Janet Yellen

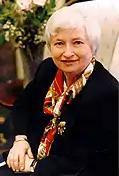
Official photo as CEA chair,

On December 20, 1996, Yellen joined the Clinton administration as chair of President Clinton's Council of Economic Advisers (CEA), replacing Joseph Stiglitz in office. She was reluctant to leave the Federal Reserve, but White House officials talked her into a job, passing over others with greater marquee value because, as Treasury Secretary Robert Rubin said, "We wanted someone who could bring a rigorous analytic approach to the issues and who could work well with others." Yellen was unanimously confirmed by the Senate on February 13, 1997, thereby becoming the second woman to serve as chief economic advisor to the president after Laura Tyson. While serving within the Administration, she concurrently chaired the OECD Economic Policy Committee from 1997 to 1999.